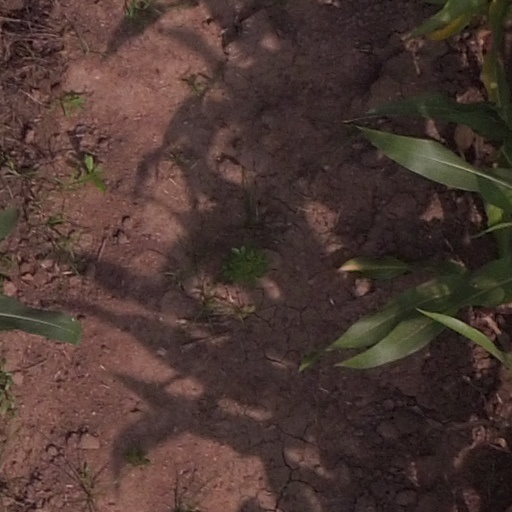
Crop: maize; corn